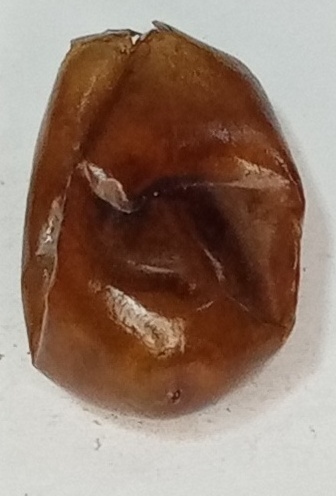
Variety: fasli-toto
Size: medium
Grade: grade-1